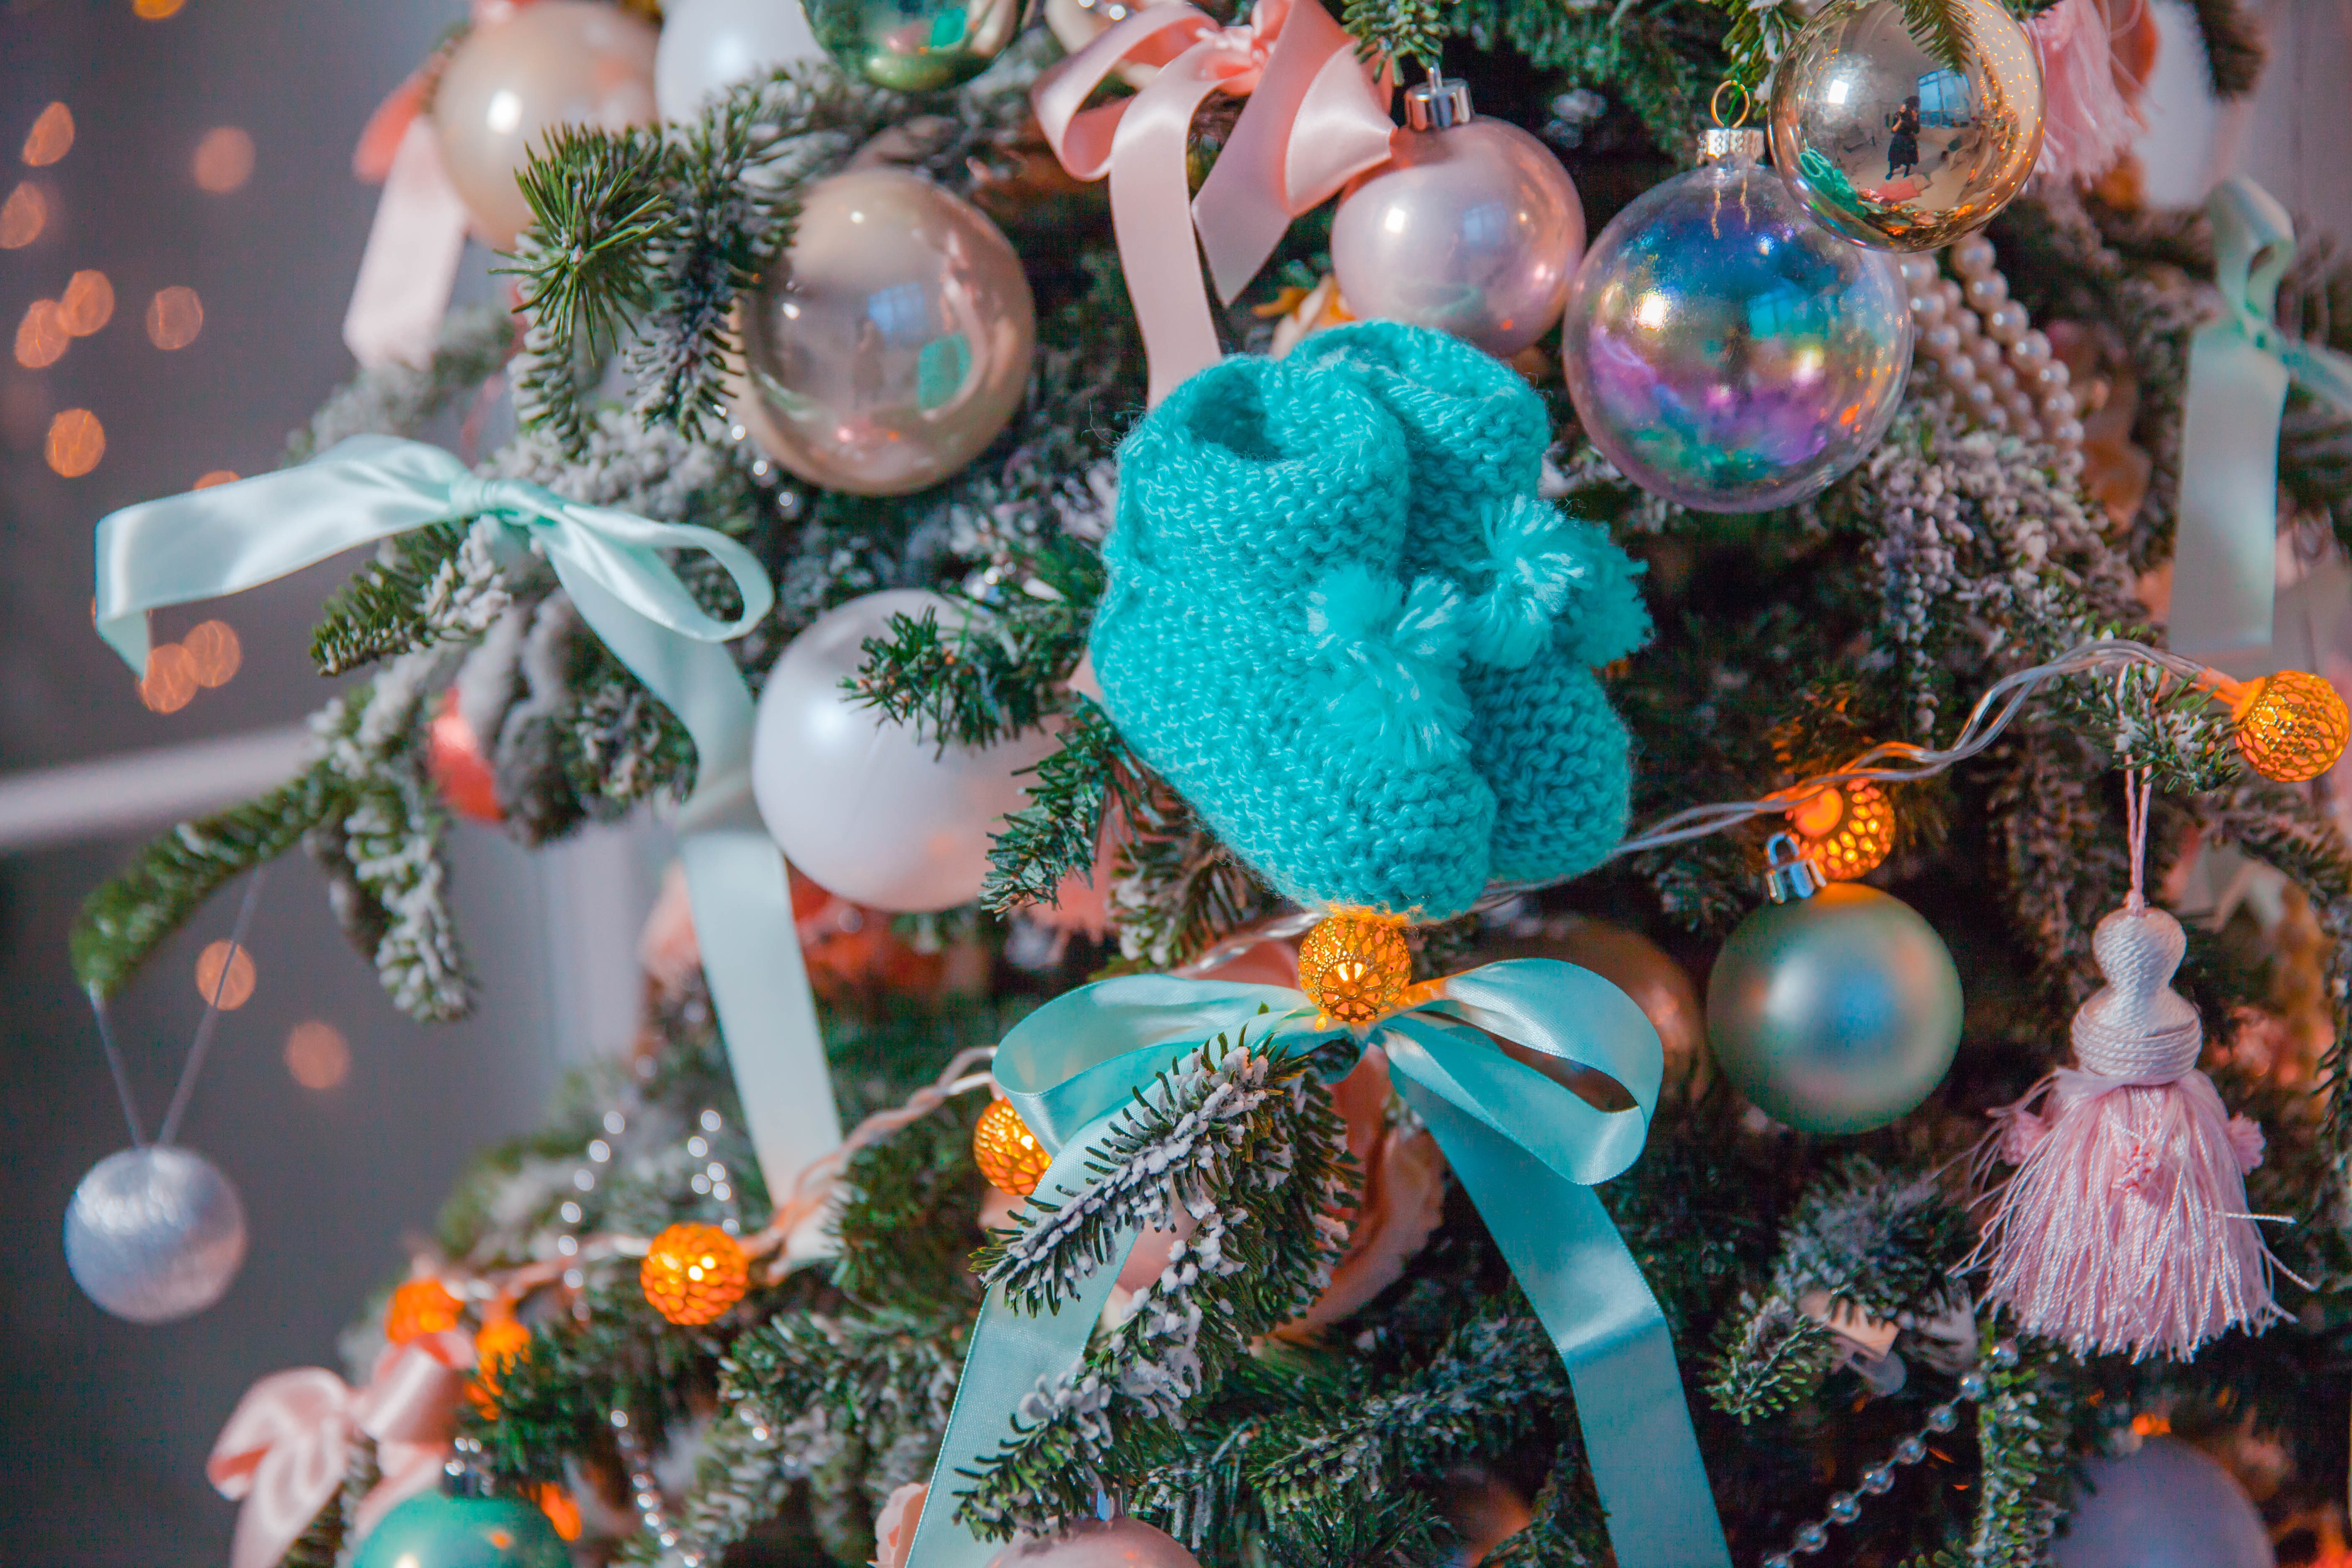
tree, branch, holiday, child, christmas, decor, new year, christmas tree, christmas decoration, socks, gala, new year's eve, children photographer, baby's bootees, family photographer